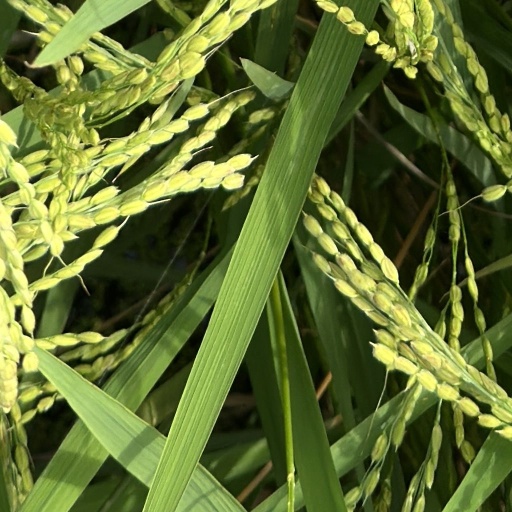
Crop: rice